Japanese community of London

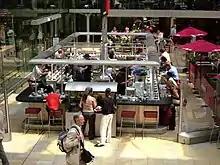
YO! Sushi retail venue, Paddington Station

Japanese owned stores and businesses have been operating in London since the late 19th century. Yamanaka & Co., a prominent Asian art dealership founded by Sadajirō Yamanaka opened premises in New Bond Street in 1900 and was granted a Royal Warrant by George V in 1912. In 1913 Mikimoto opened its first cultured pearl boutique outside Japan.